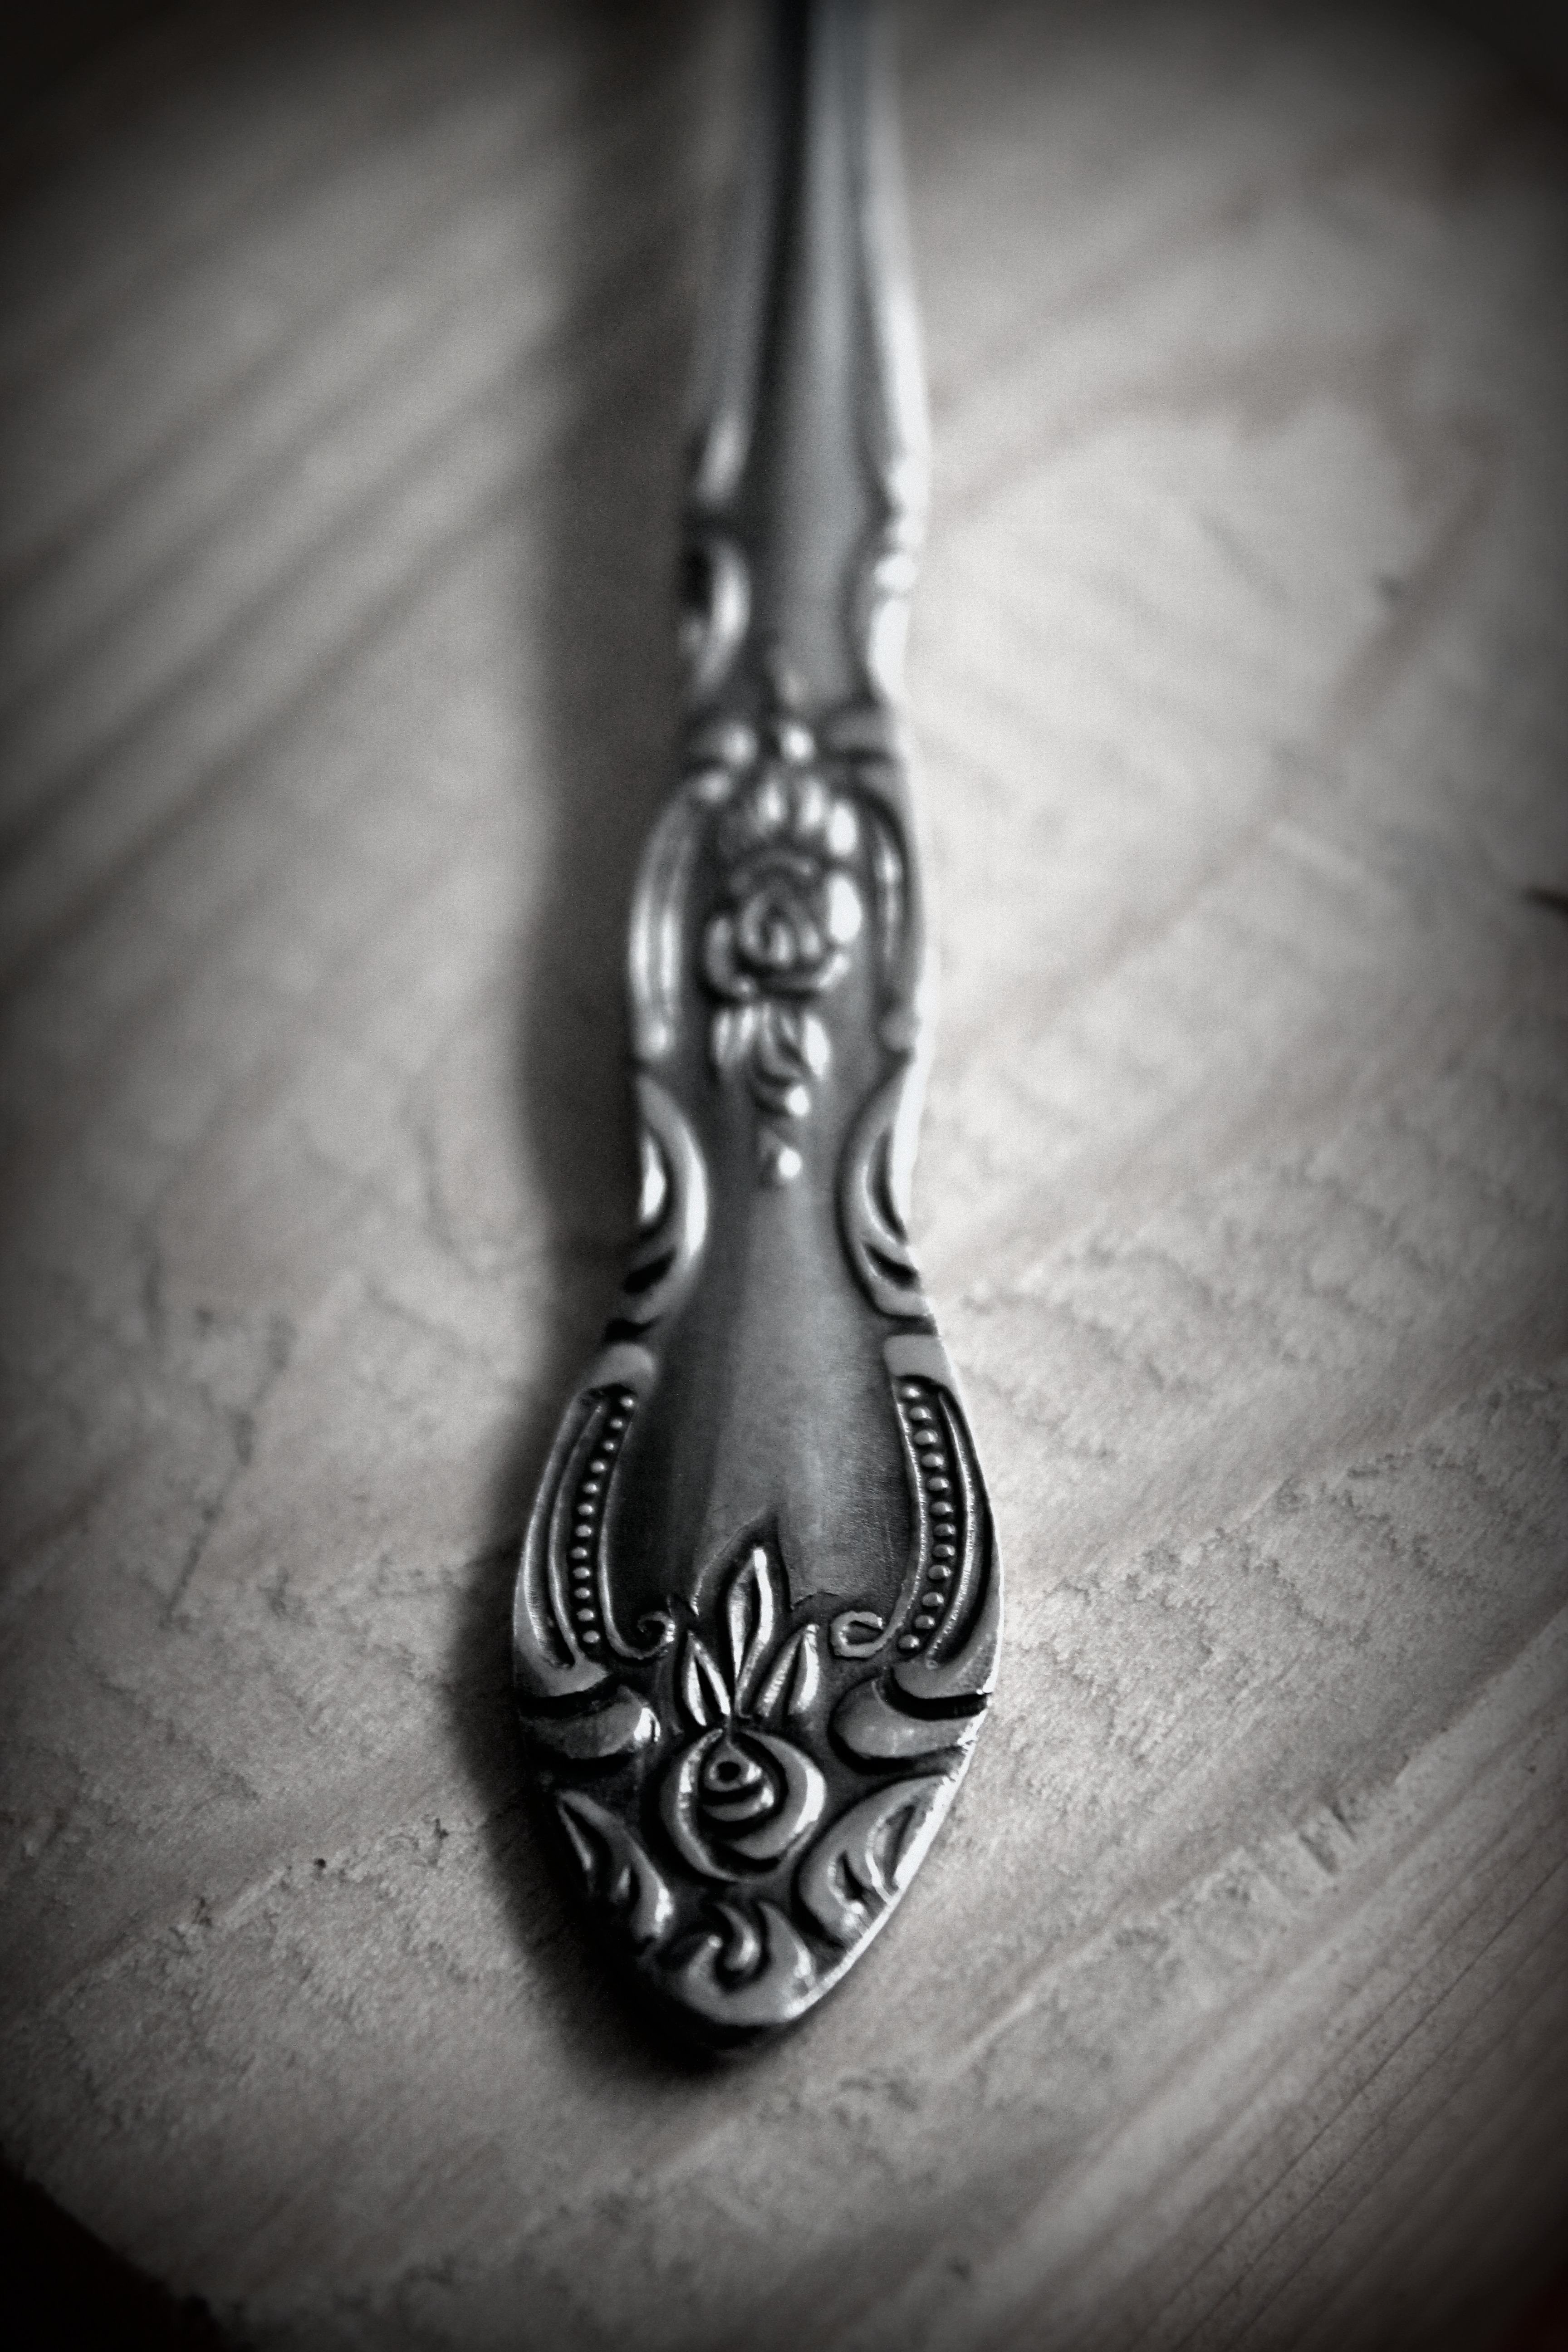
table, fork, cutlery, black and white, white, photography, vintage, drink, black, monochrome, knife, circle, close up, jewellery, silver, macro photography, monochrome photography, fashion accessory